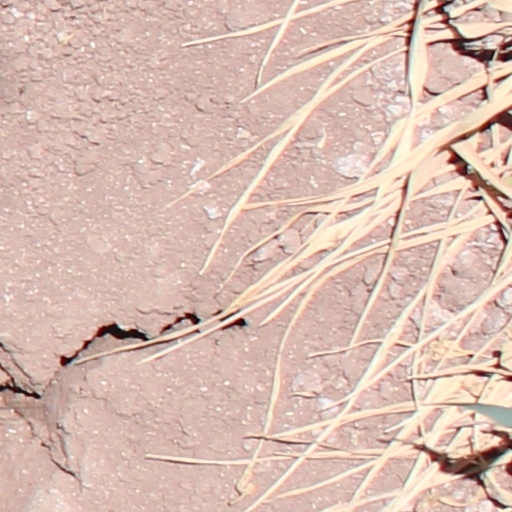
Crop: wheat